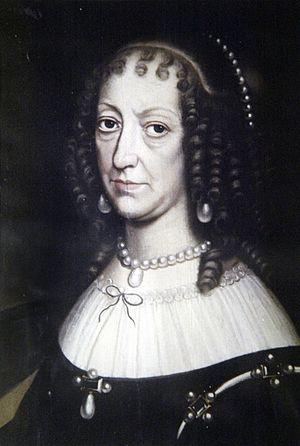
Anne Sophie de Hohenzollern, était la fille du duc de Prusse et prince Électeur de Brandebourg Jean III Sigismond de Brandebourg et d'Anne de Prusse.